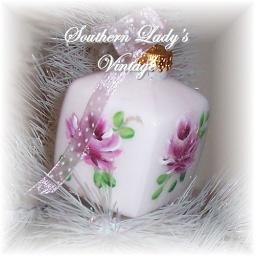
Hand Painted ornament with pretty pink roses by Southern Lady's Vintage